Conus infrenatus

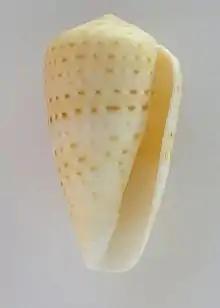
Apertural view of "Conus infrenatus"

Conus infrenatus, common name the Jeffrey's Bay cone, is a species of sea snail, a marine gastropod mollusk in the family Conidae, the cone snails and their allies.